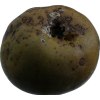
Label: pear